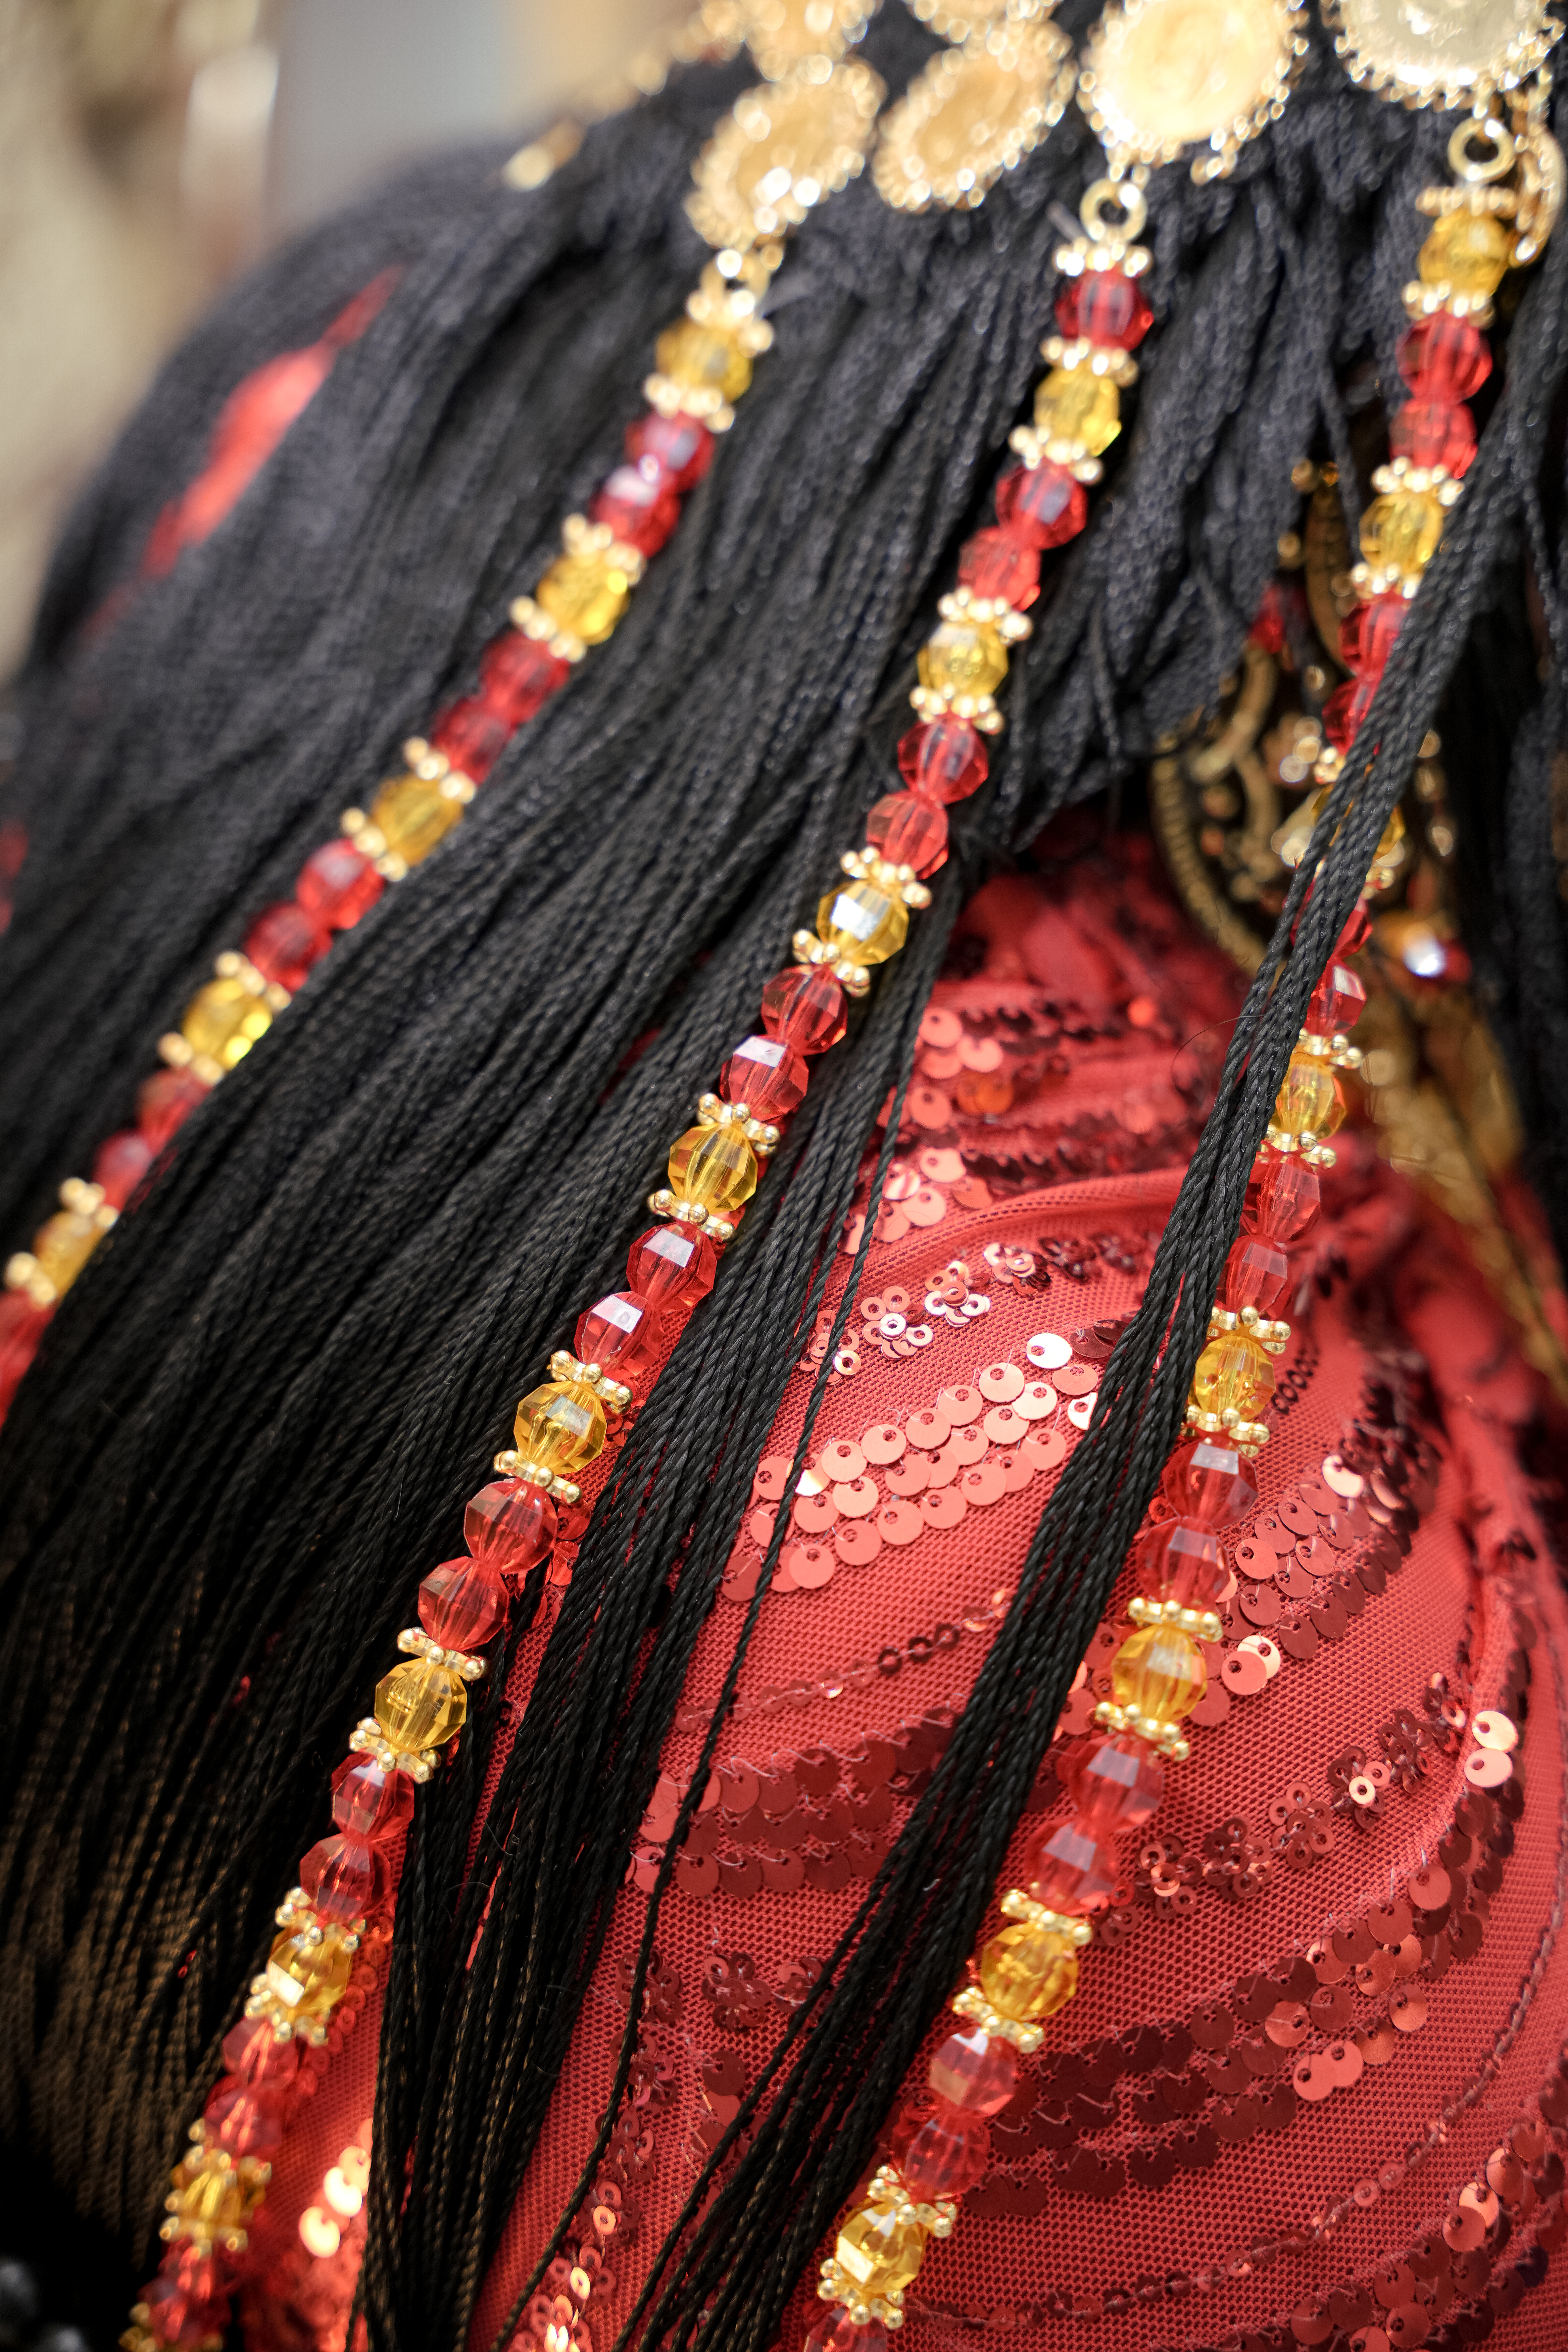
الوصف بالفصحى: زينة تقليدية سودانية تعتمد على الرموز المحلية
الوصف بالعامية السودانية: جدلة وجرتق، زينة بالجنيه السوداني مستخدمة في الأعراس
التصنيف: Local Culture & Objects
التصنيف الفرعي: Symbols